Andrea Rizzoli

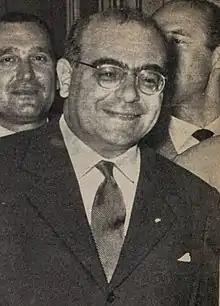
Andrea Rizzoli

Andrea Rizzoli (Milan, September 16, 1914 - Nice, May 31, 1983) was an Italian entrepreneur, publisher and film producer. He was the son of Angelo Rizzoli, president of the publishing house RCS MediaGroup, the first Italian publishing group in the seventies.